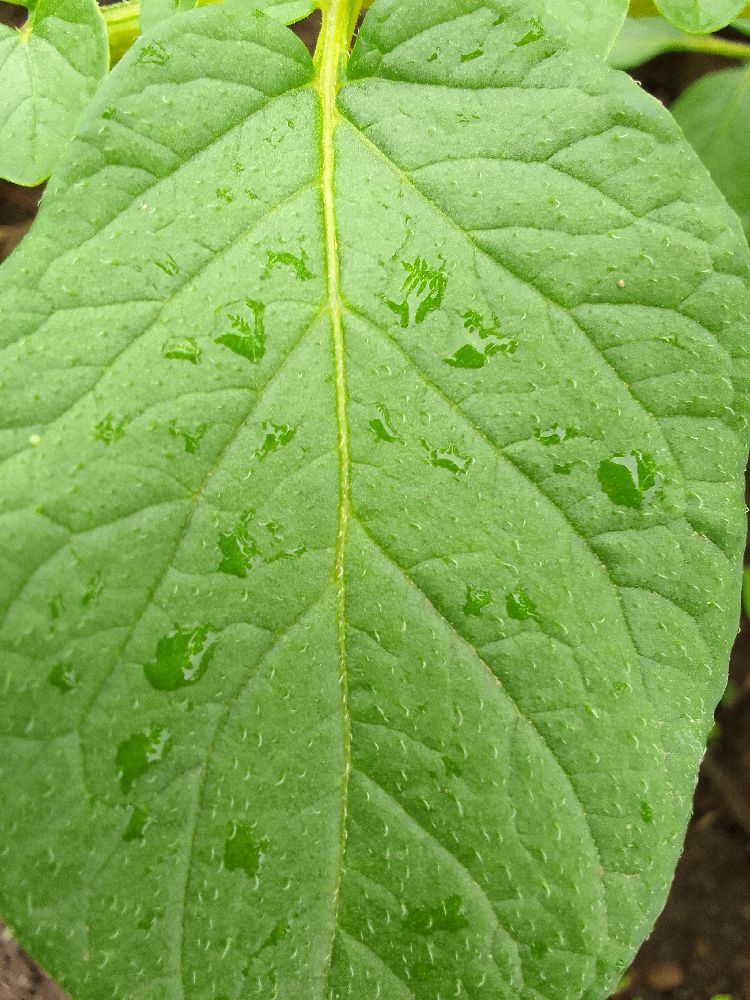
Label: Healthy